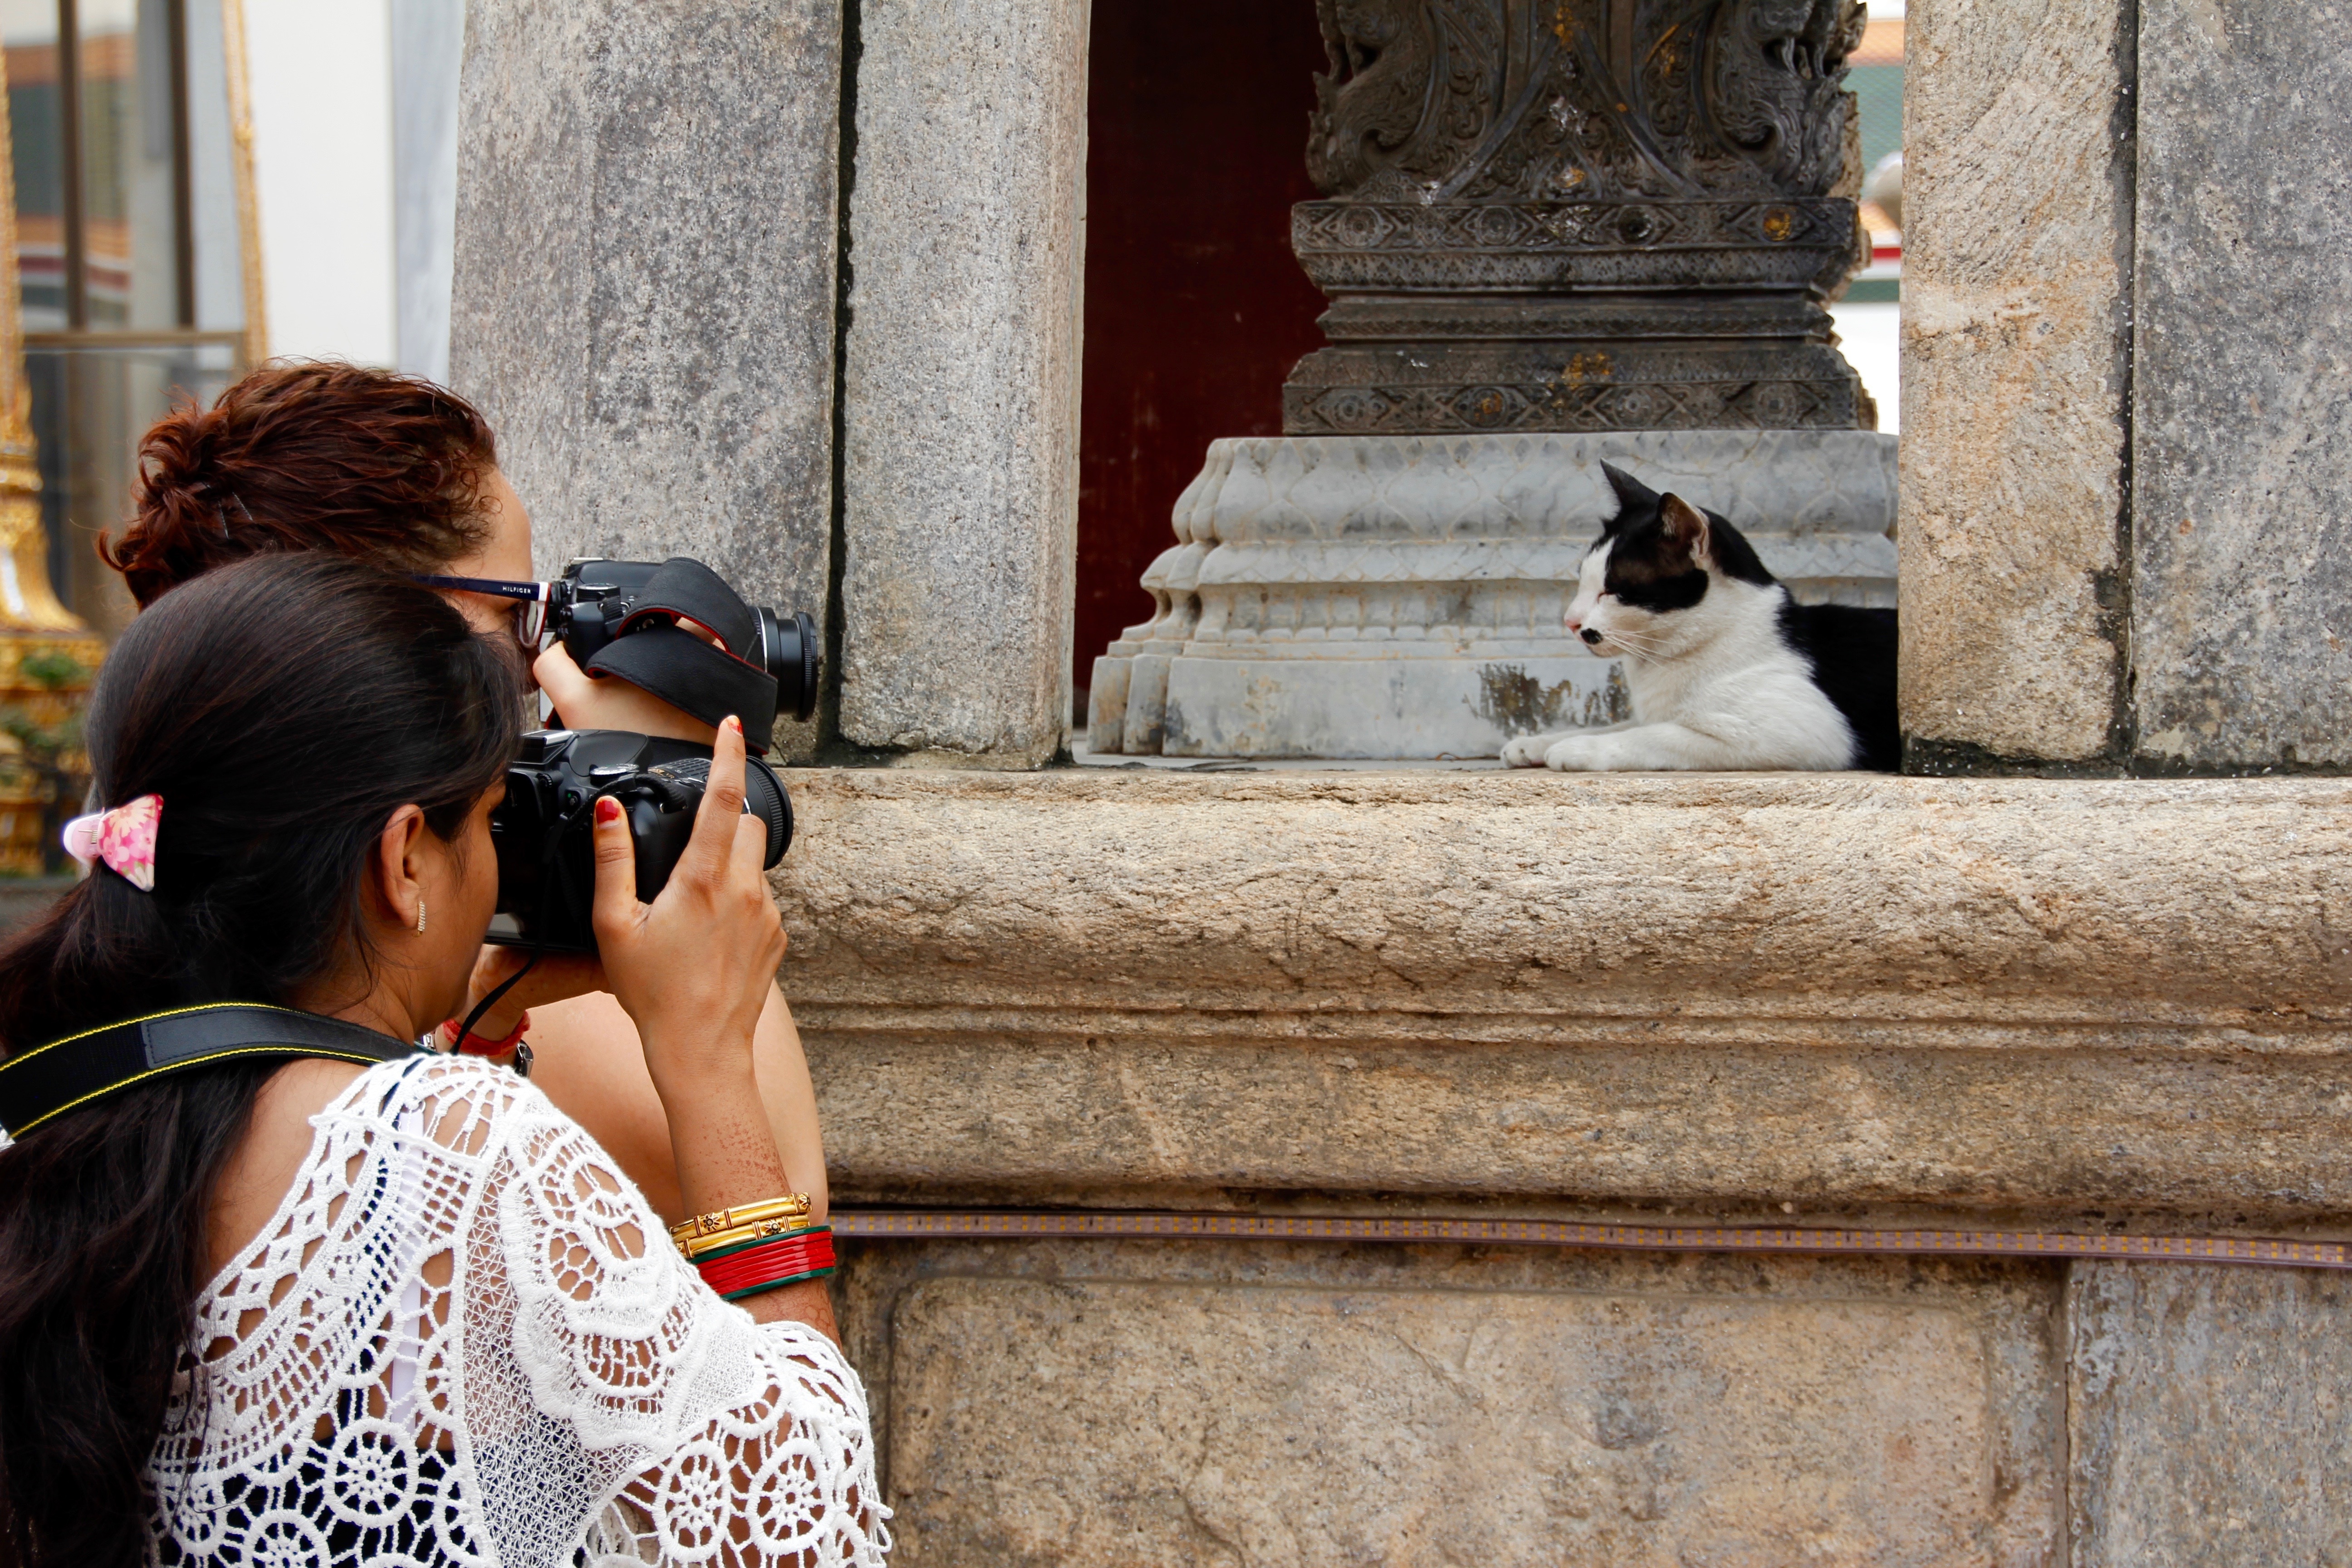
person, people, road, street, photographer, spring, red, cat, color, rest, thailand, temple, paw, photograph, motif, tradition, dreams, concerns, interaction